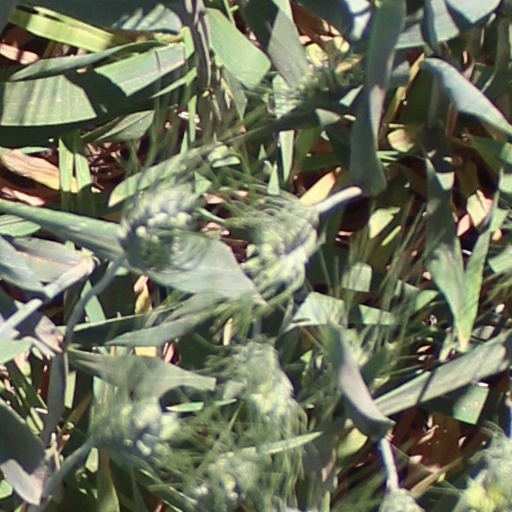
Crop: wheat